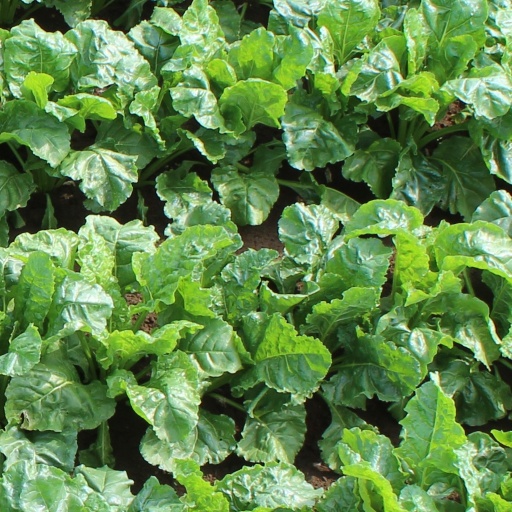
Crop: sugar beet